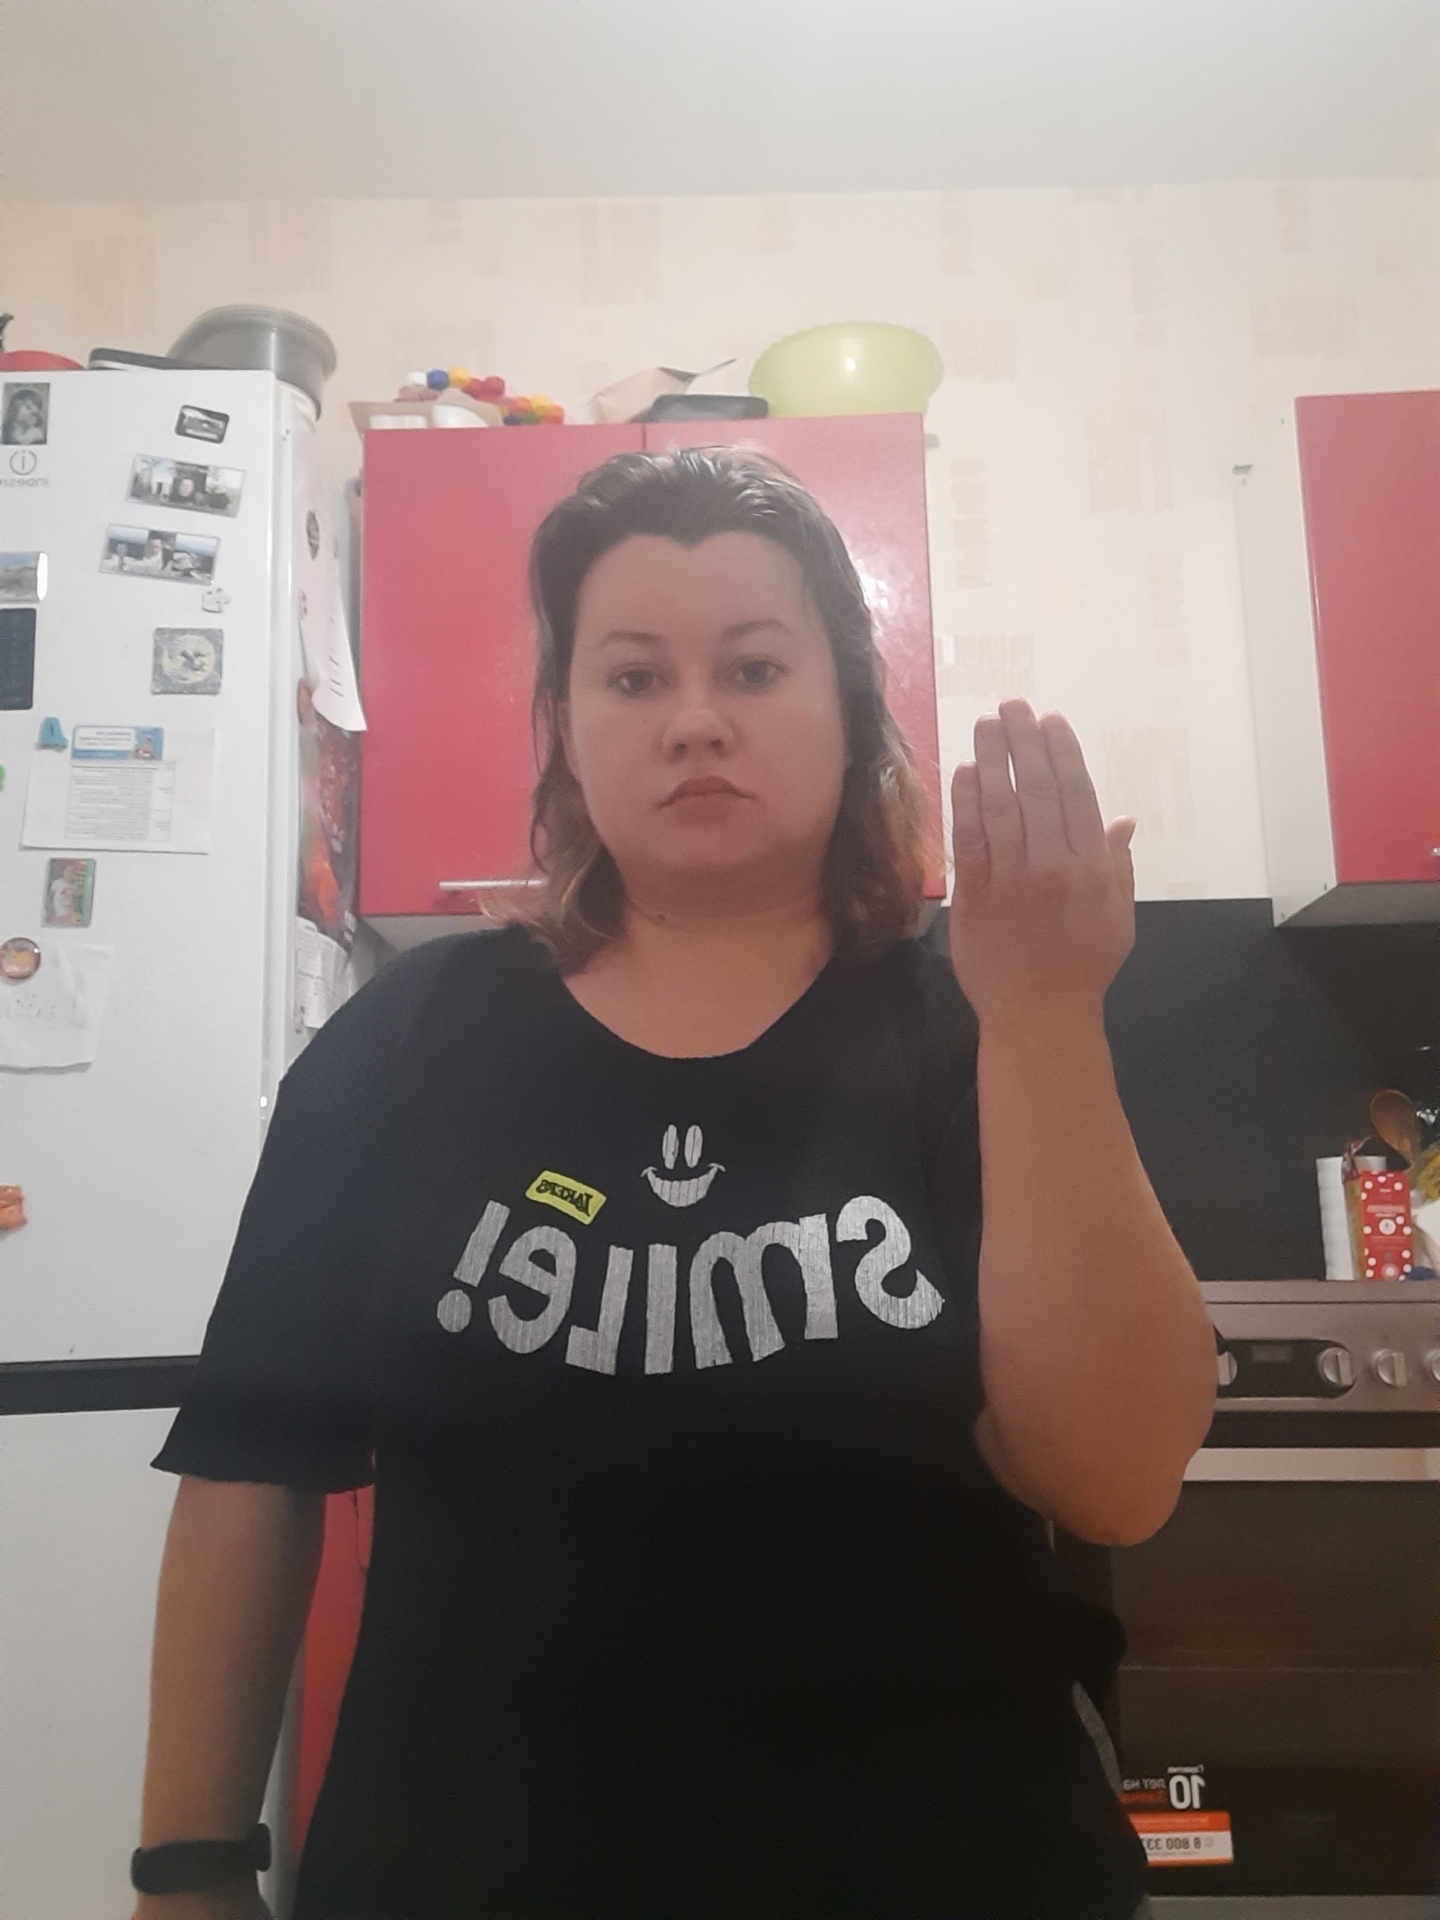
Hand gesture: stop_inverted